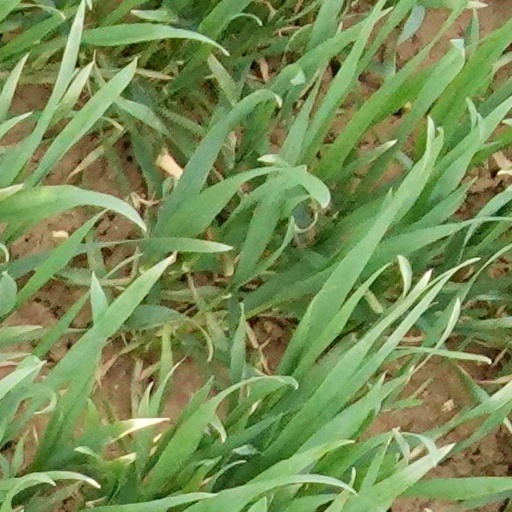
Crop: wheat